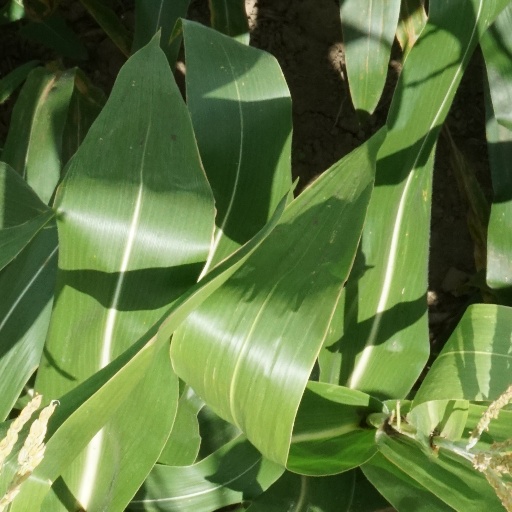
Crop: maize; corn